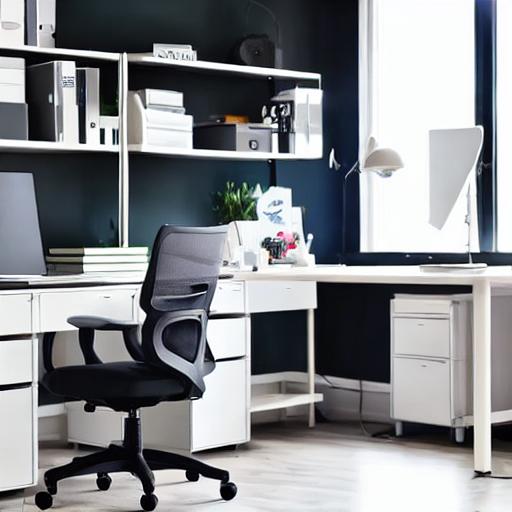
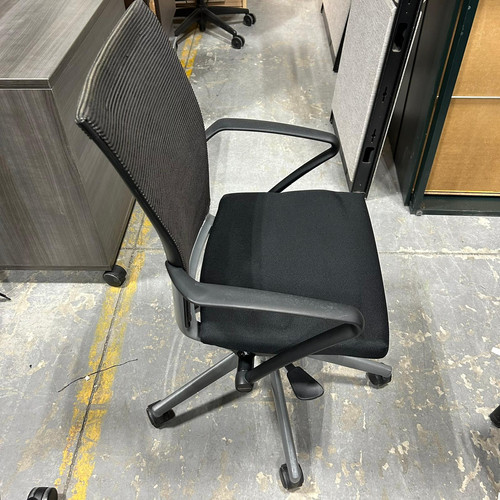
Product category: items_chair
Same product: no